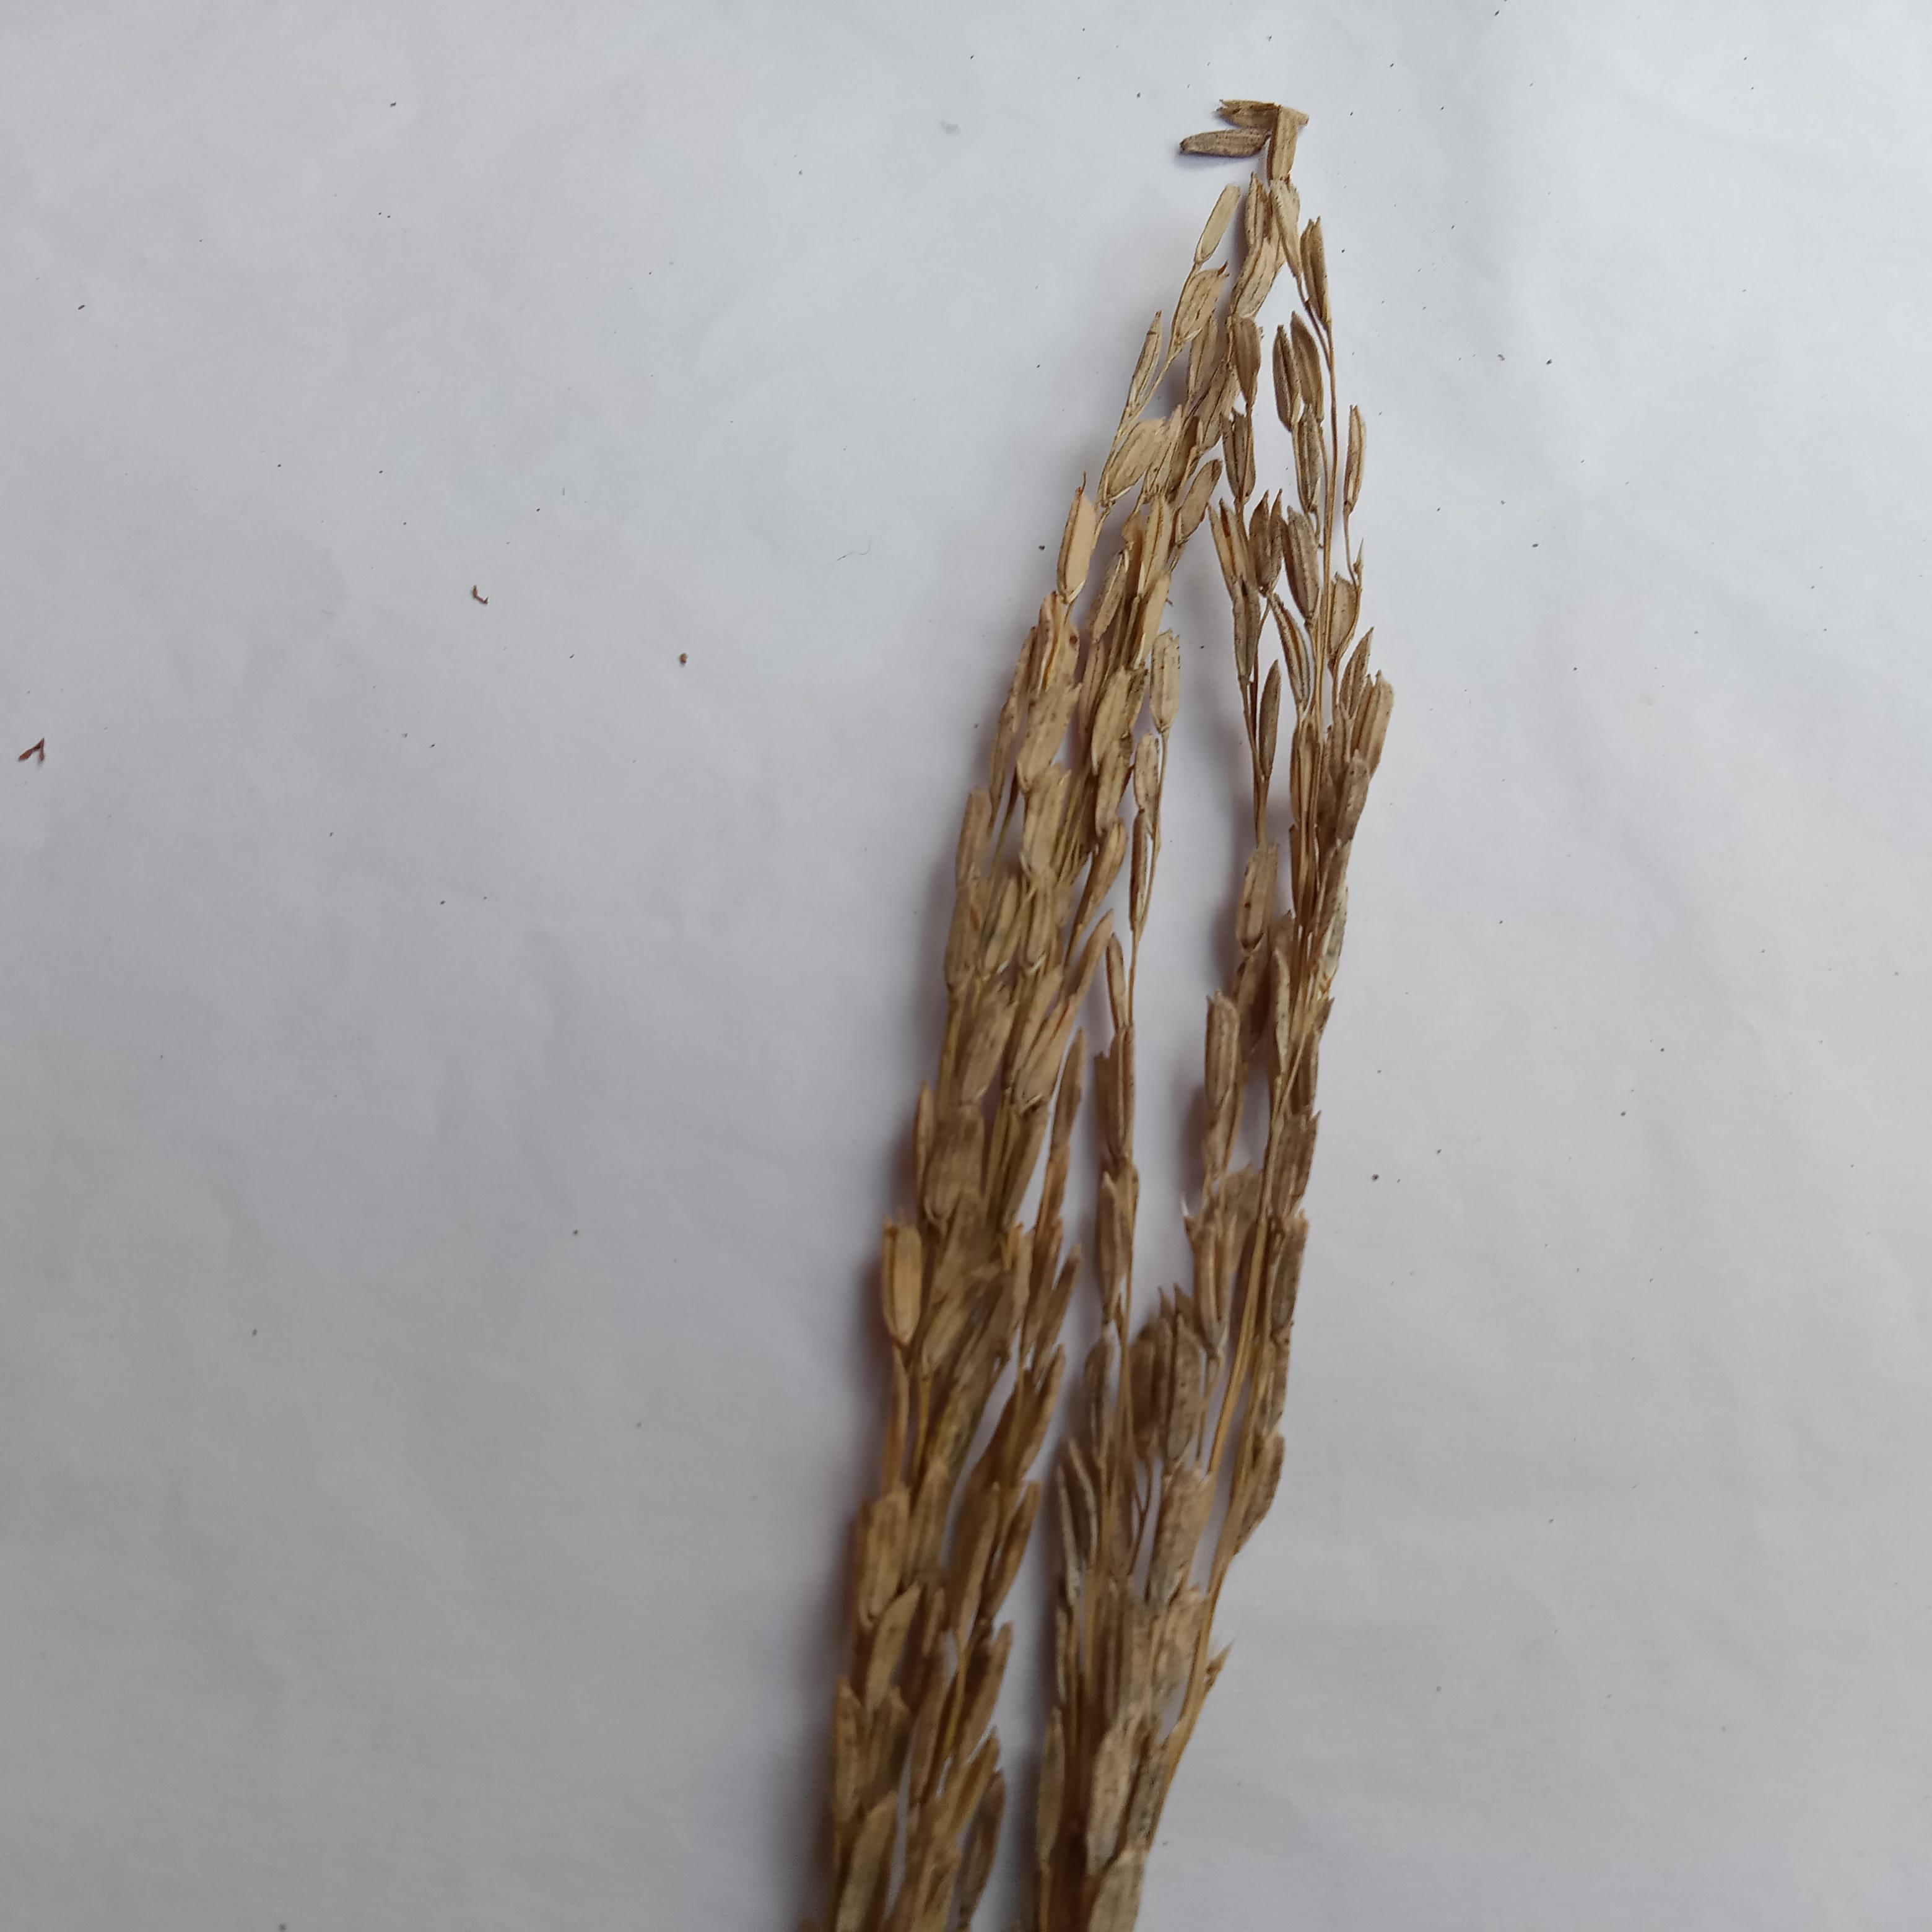
Label: Rice___Neck_Blast